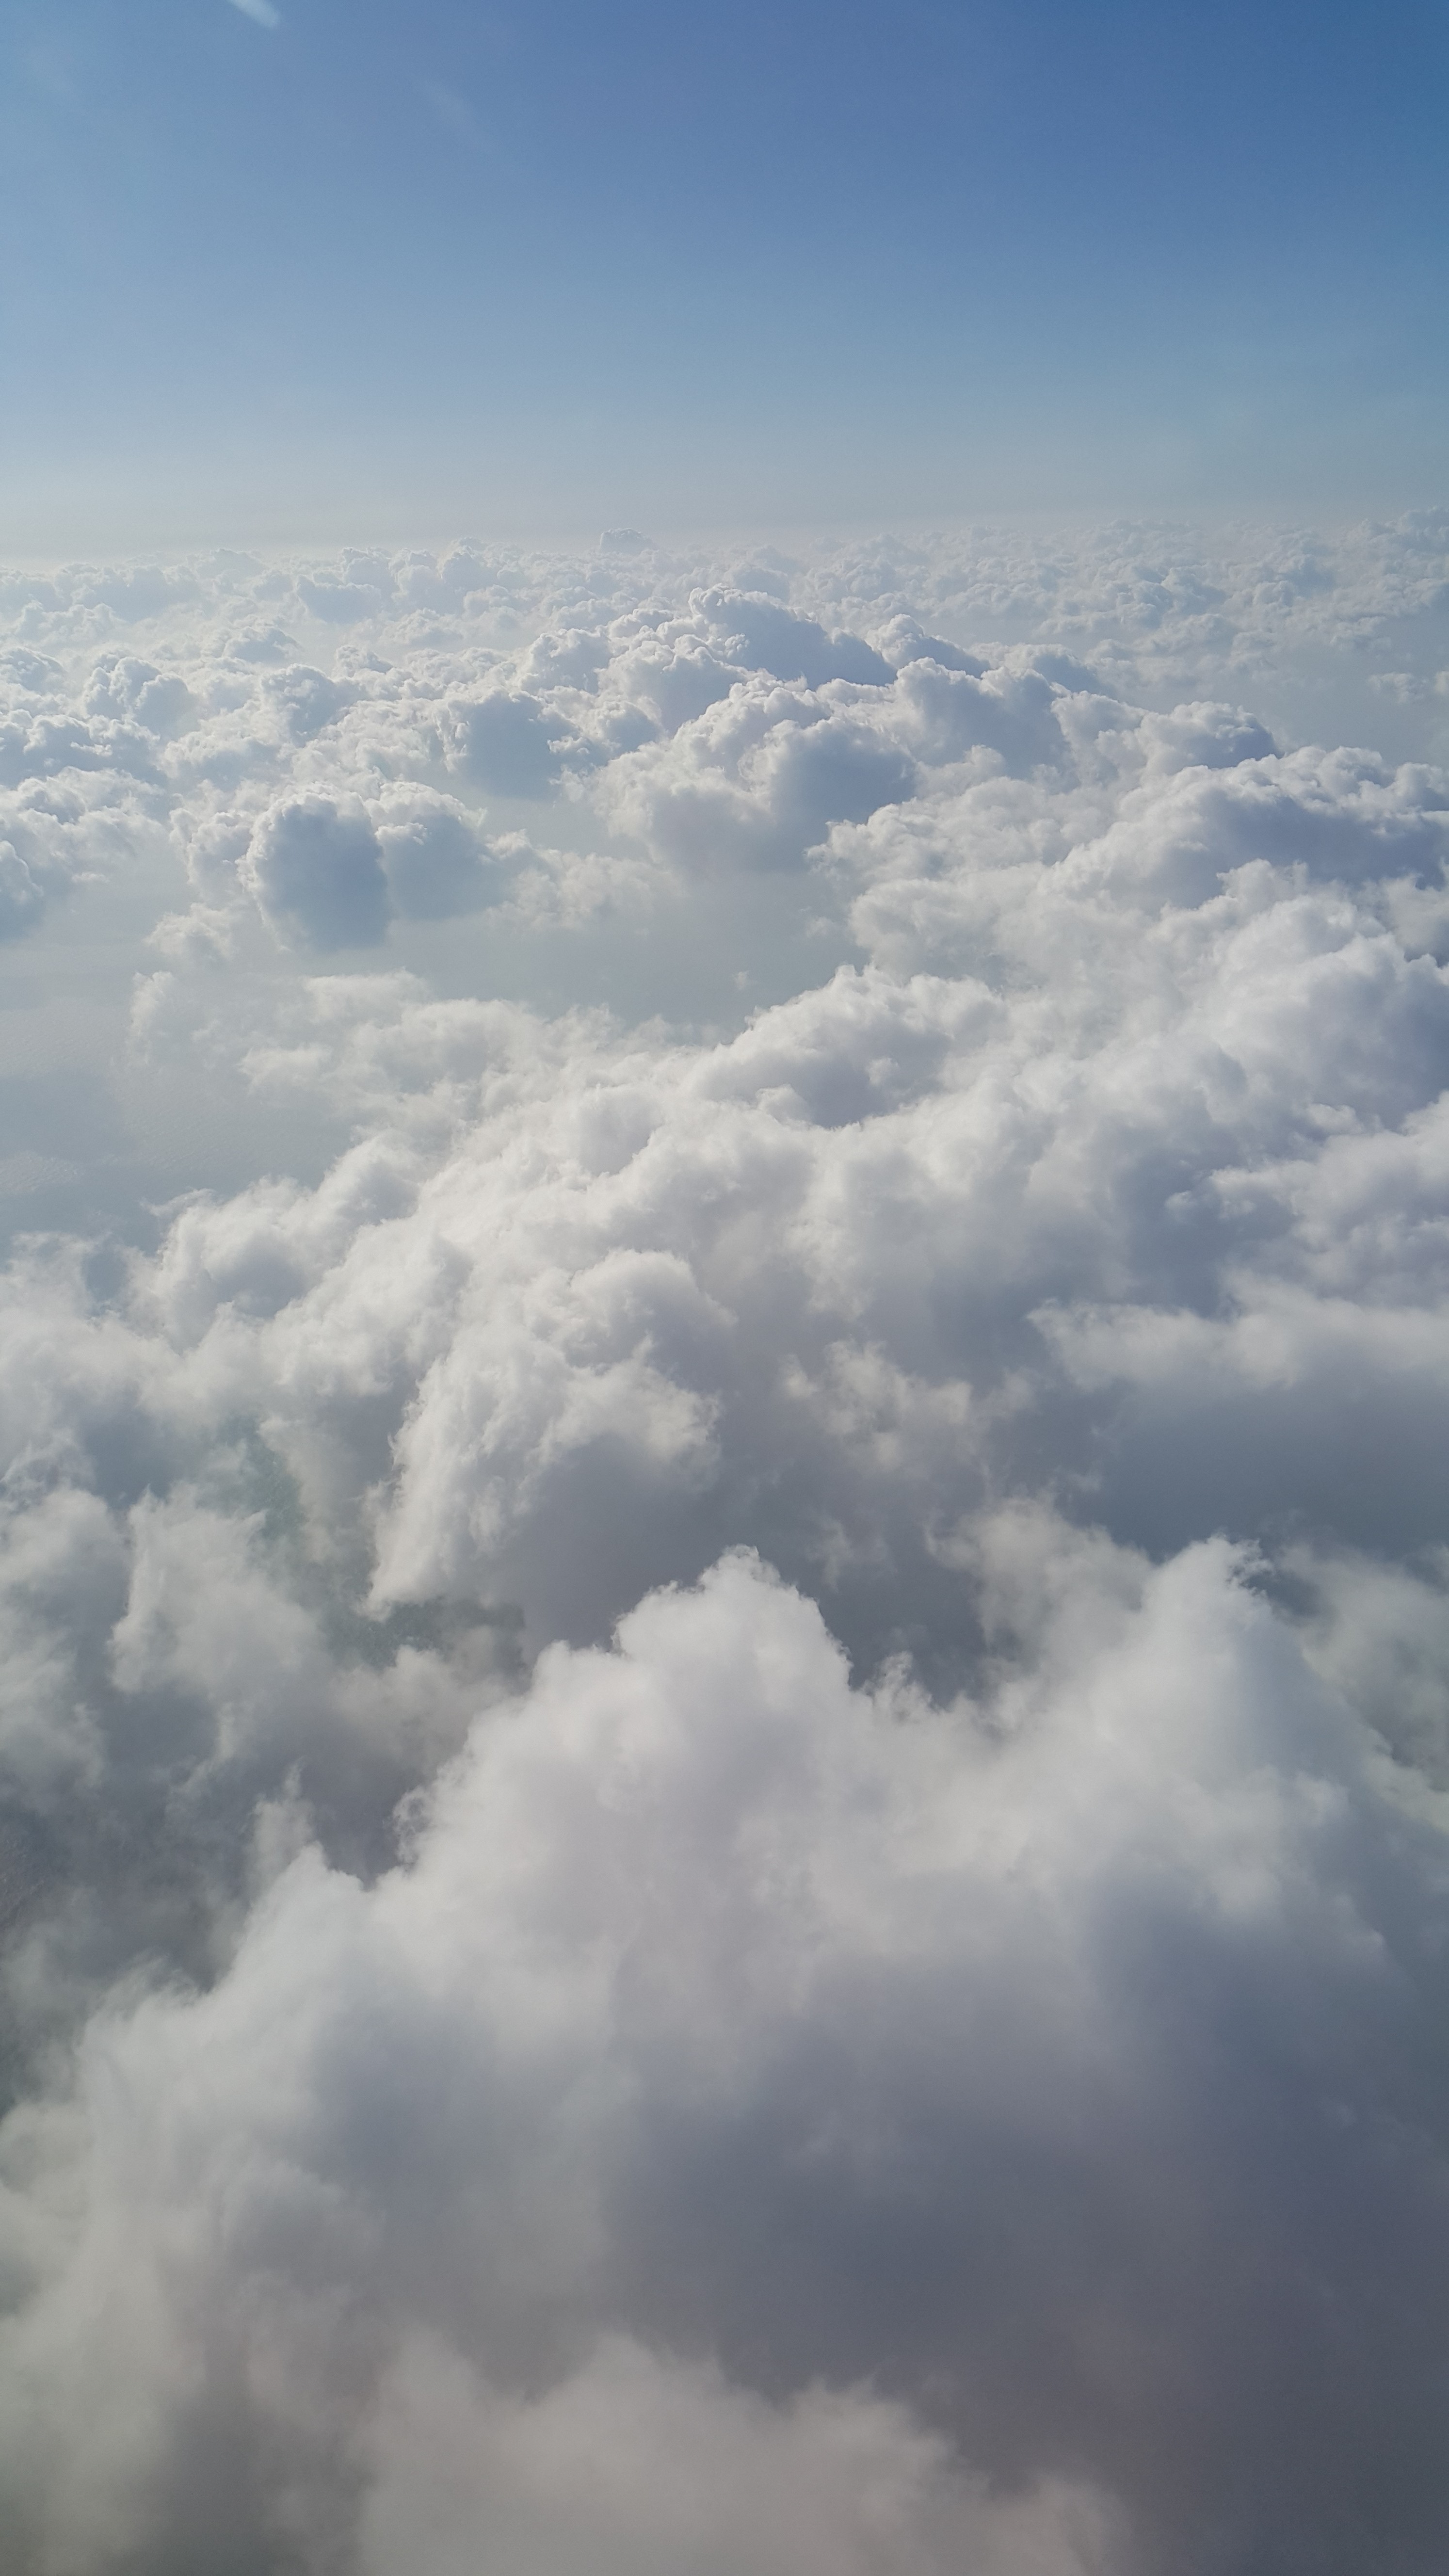
cloud, sky, daytime, atmosphere, cumulus, atmospheric phenomenon, meteorological phenomenon, calm, aerial photography, photography, sunlight, landscape